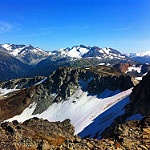
Label: mountain